Grand Valley State University

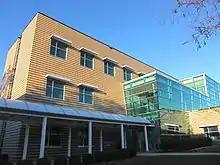
Lake Ontario Hall is home to the Brooks College of Interdisciplinary Studies, and is part of the Great Lakes Complex.

Grand Valley State University is a large, primarily residential comprehensive university that has a large undergraduate enrollment and emphasis. GVSU offers over 200 areas of study, including 82 undergraduate majors and 36 graduate programs that include 74 graduate emphases and certificate programs at the certificate, bachelor's, post-bachelor's, master's, post-master's, and doctoral levels. GVSU conferred 4,448 undergraduate degrees and 1,033 graduate degrees in 2012–2013. Its most popular undergraduate majors, by 2021 graduates, were: